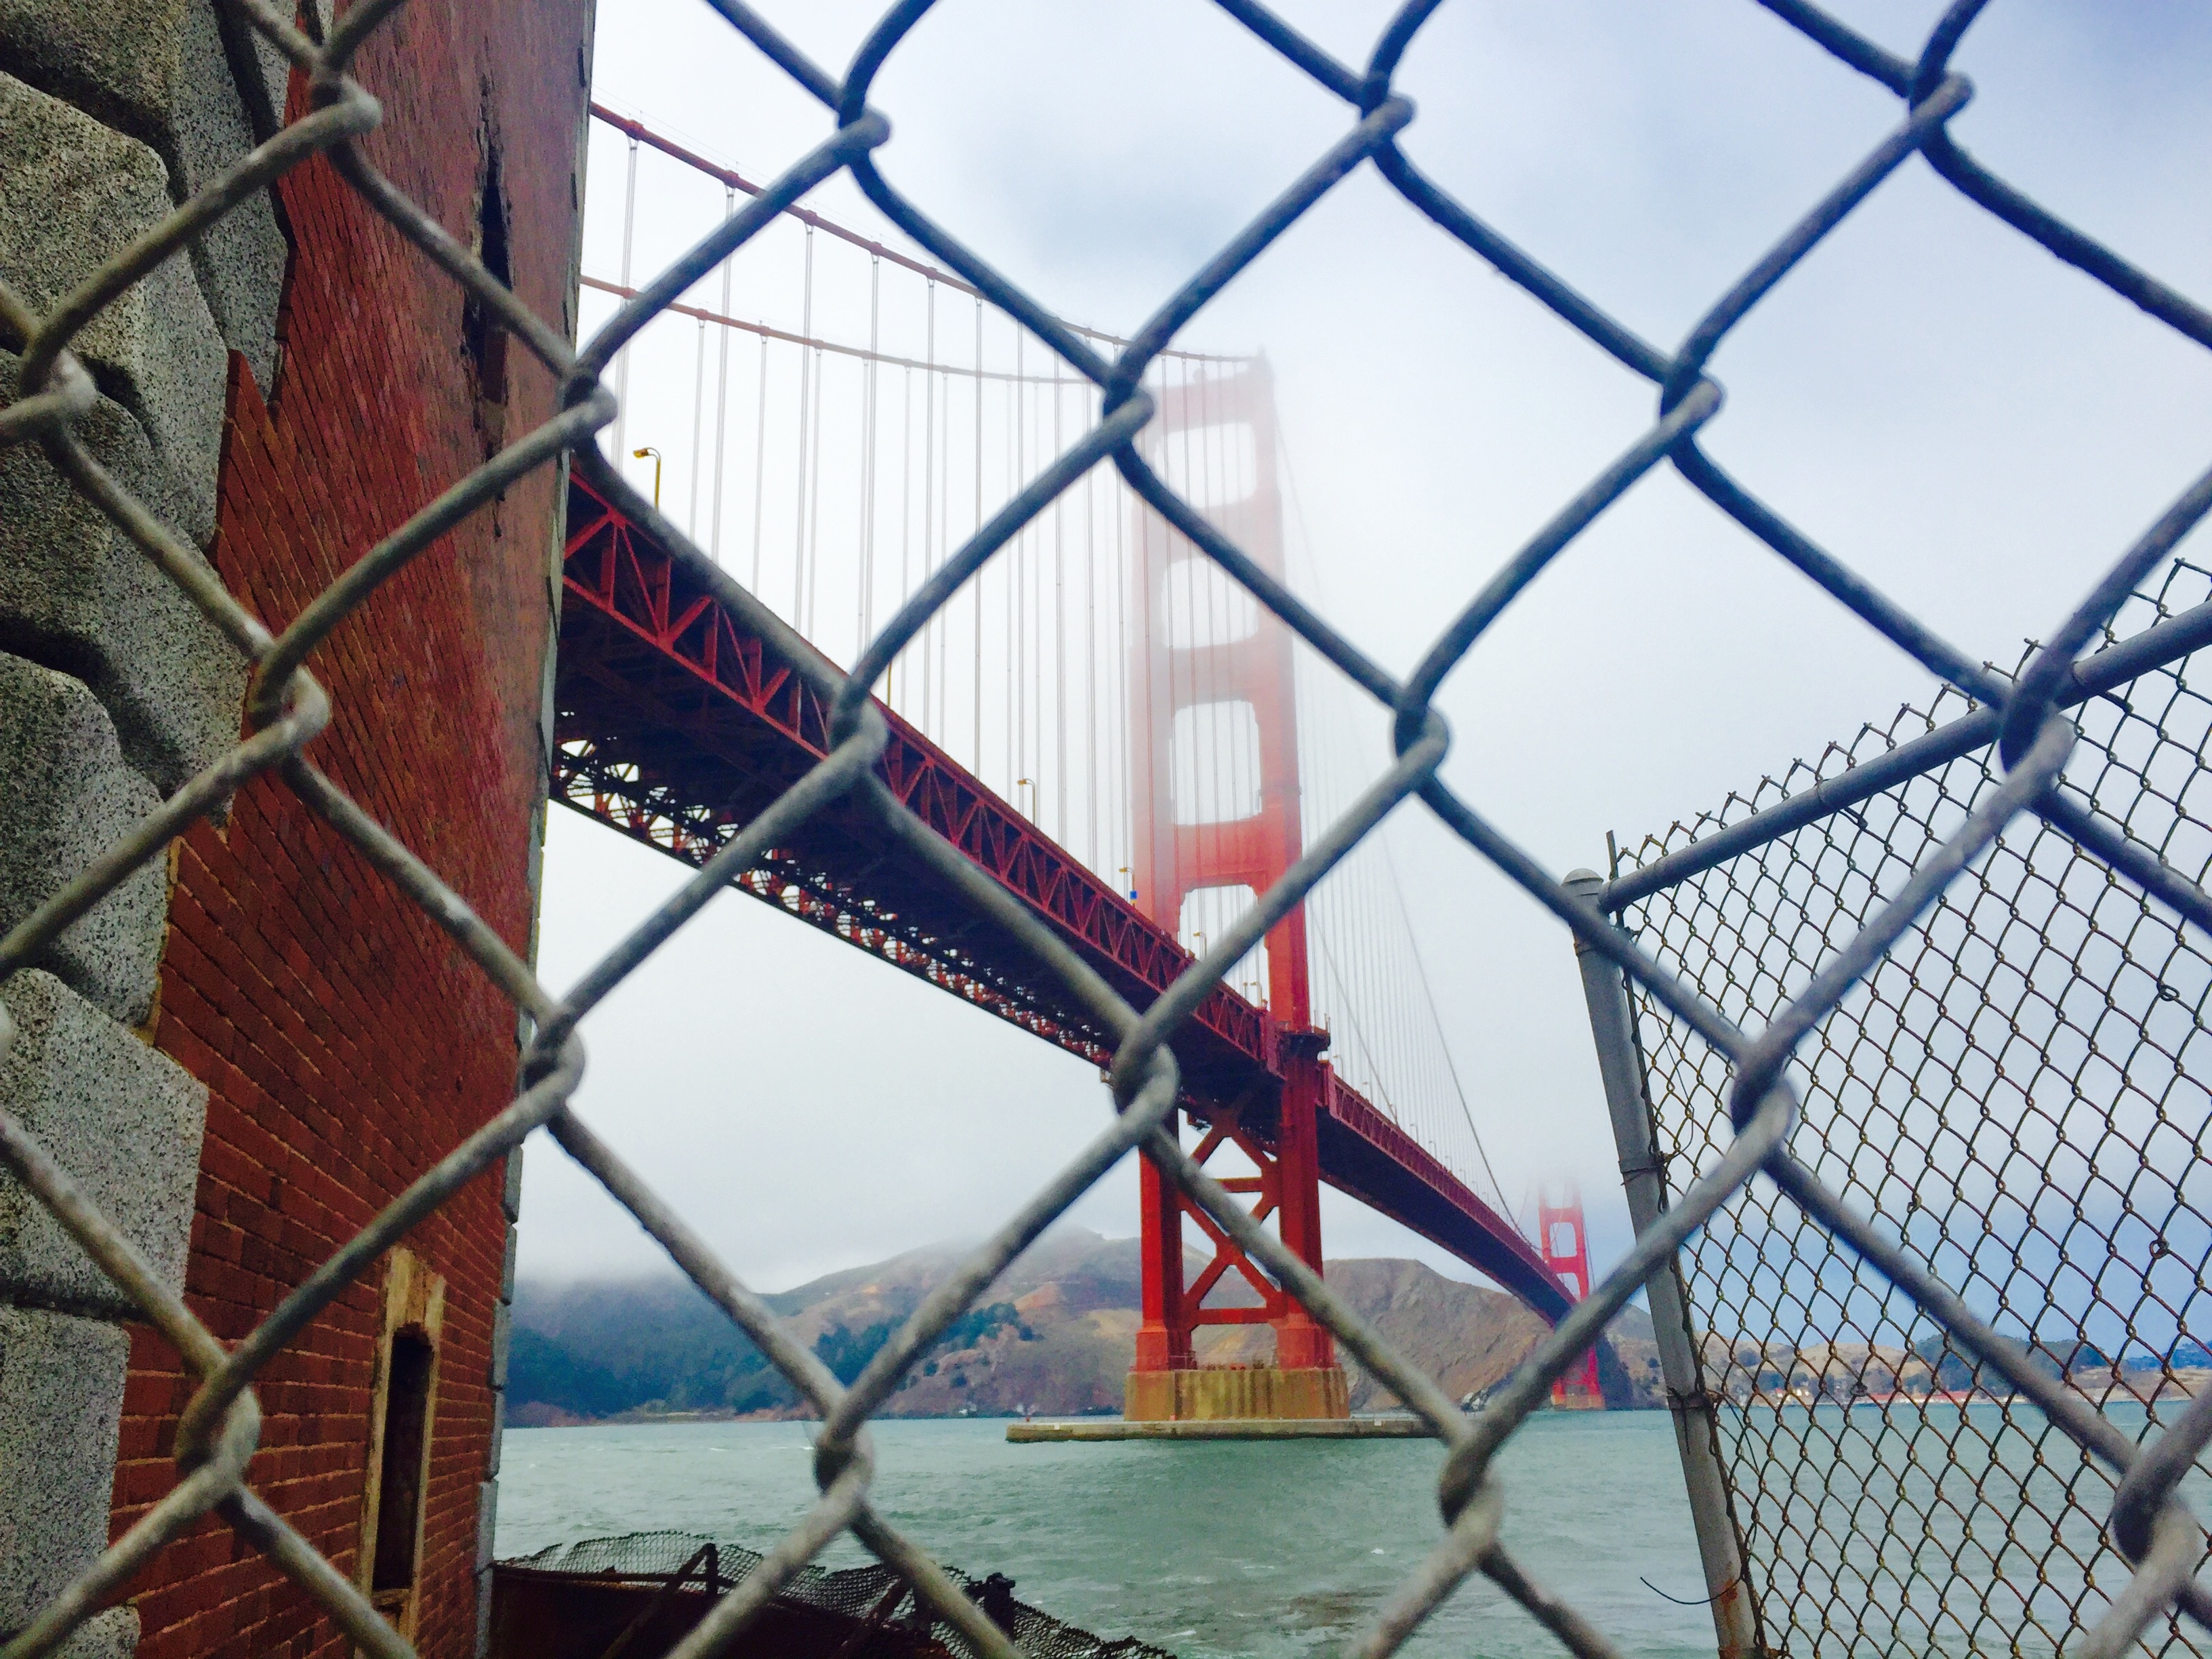
blue, net